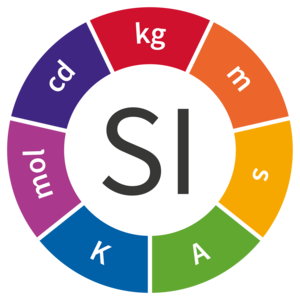
Logo du système international d'unités introduit en mai 2019.